Arakure Ojōsama wa Monmon Shiteiru

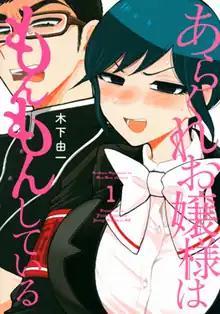
First volume cover

is a Japanese manga series written and illustrated by Yuichi Kinoshita. It was serialized in Kodansha's manga magazine "Young Magazine the 3rd" from November 2018 to January 2021; the magazine ceased its publication in April 2021 and the manga resumed publication on "Yanmaga Web" in May 2022. Its chapters have been collected in eight volumes as of July 2025.